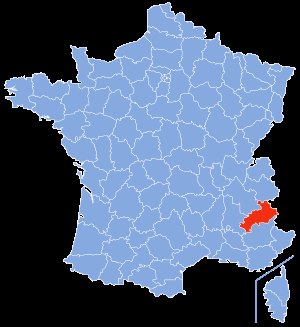
Col du Lautaret
Haute-Alpes' beliggenhed i Frankrig
Col du Lautaret er et bjergpas i Frankrig. Col du Lautaret er en del af Dauphiné-Alperne. Det ligger i departementet Hautes-Alpes og krydses af landevejen D1091. Passet forbinder Romanche-dalen i nord med Guisane-dalen ved byen Briancon.